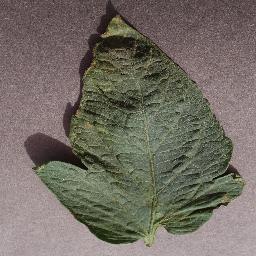
Label: Tomato___Target_Spot